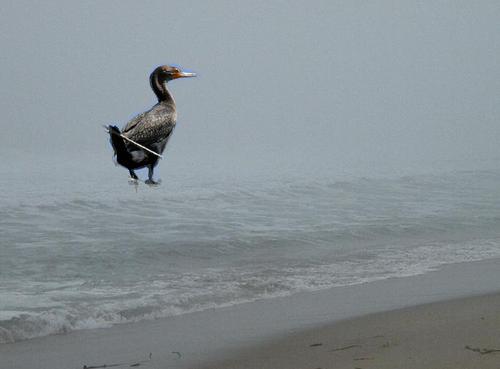
Bird species: Red_faced_Cormorant
Bird type: waterbird
Background: water